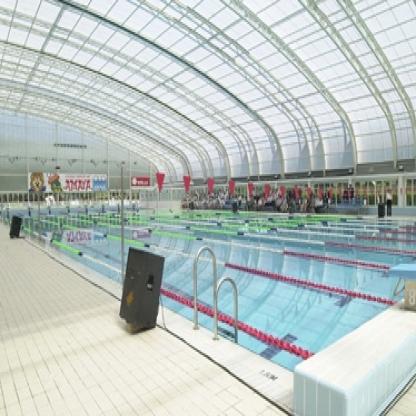
Scene: Indoor